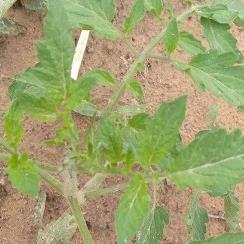
Crop: Tomato
Condition: healthy-leaf